Kongfrontation

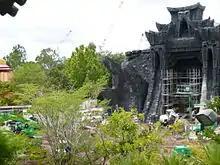
Reign of Kong (July 2015)

Universal Studios Florida closed Kongfrontation on September 8, 2002. The attraction was gutted and Revenge of the Mummy took its place in 2004.